Resurrector

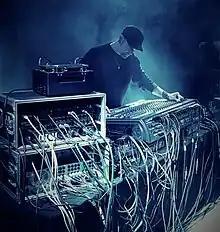
Resurrector performing with Liberation Movement at Sonic Bloom Festival in 2015

Resurrector (born Grant McDonald Chambers, May 10, 1971 in New Haven, CT) is an electronic music producer best known as founder of Colorado/San Francisco Dub Hop band Heavyweight Dub Champion and the ethnically diverse Liberation Movement. He is the co-producer of both Heavyweight Dub Champion studio albums and is main creator of the band's philosophical ideology defined by the "Last Champion Manifesto", a booklet included with the 2002 album, "Survival Guide For The End of Time". Chambers now lives in San Francisco, CA and performs and produces for Heavyweight Dub Champion and Liberation Movement, among others.